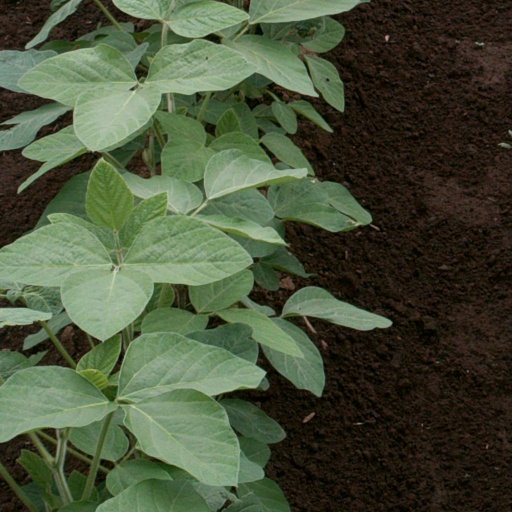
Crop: soybean